Roy (TV series)

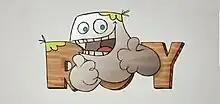
Title card

Roy is an Irish animated children's television series which was broadcast by TRTÉ in Ireland, CBBC in the United Kingdom and ABC3 in Australia. It aired from 1 July 2009 to 1 April 2015.